John Danks

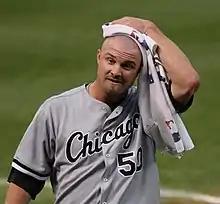
Danks with the Chicago White Sox

John William Danks (born April 15, 1985) is an American former professional baseball pitcher. He played in Major League Baseball (MLB) for the Chicago White Sox.